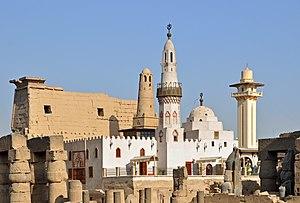
Louxor (Egypte): la mosquée Abu el-Haggag dans le temple de Louxor, avec au second plan le minaret de la Nouvelle Mosquée
Le temple d'Amon à Louxor ou Opet du sud est un temple égyptien voué au culte d'Amon. Situé au cœur de l’ancienne Thèbes, il fut construit pour l’essentiel sous les XVIIIᵉ et XIXᵉ dynasties. Il était consacré au dieu dynastique Amon sous ses deux aspects d’Amon-Rê céleste et d'Amon-Min. Les parties les plus anciennes actuellement visibles remontent à Amenhotep III et à Ramsès II. Par la suite, de nouveaux éléments furent ajoutés par Chabaka, Nectanébo Iᵉʳ et les Lagides. À l’époque romaine, le temple fut partiellement transformé en camp militaire. L’édifice, l’un des mieux préservés du Nouvel Empire, a gardé de nombreuses structures en élévation. Outre le grand pylône, le visiteur peut ainsi traverser deux grandes cours à péristyle et la colonnade monumentale qui relie ces deux cours. Le sanctuaire proprement dit, résidence de l'Amon d'Opet, de même que les salles qui précèdent ont conservé une bonne partie de leur couverture en dalles.